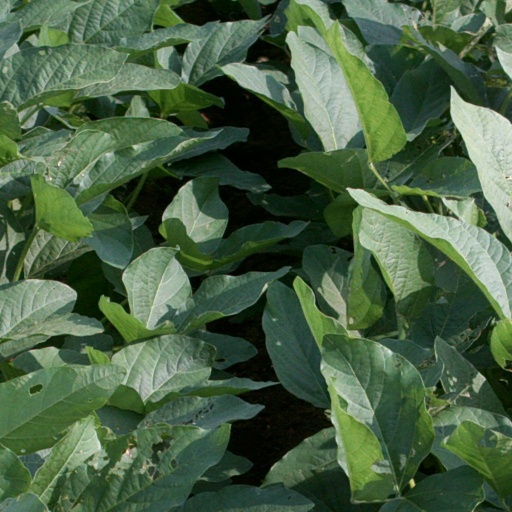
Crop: soybean